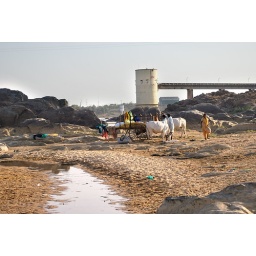
narmada river student playing in water -korambichandpur-bhandara-gondia-korambi-trip for m.j. collage, koradi, nagpurphotography; ashishkumar ujawane, nagpur